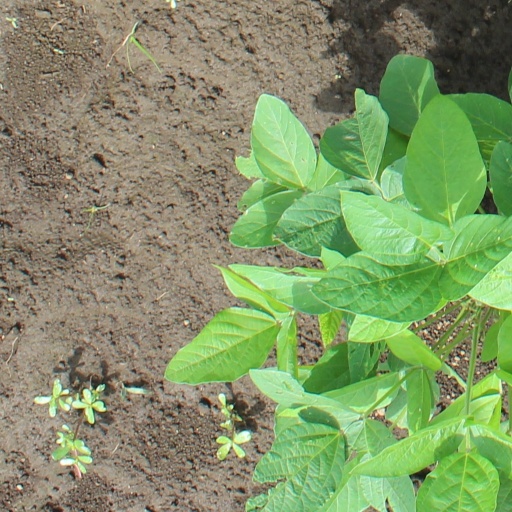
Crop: soybean